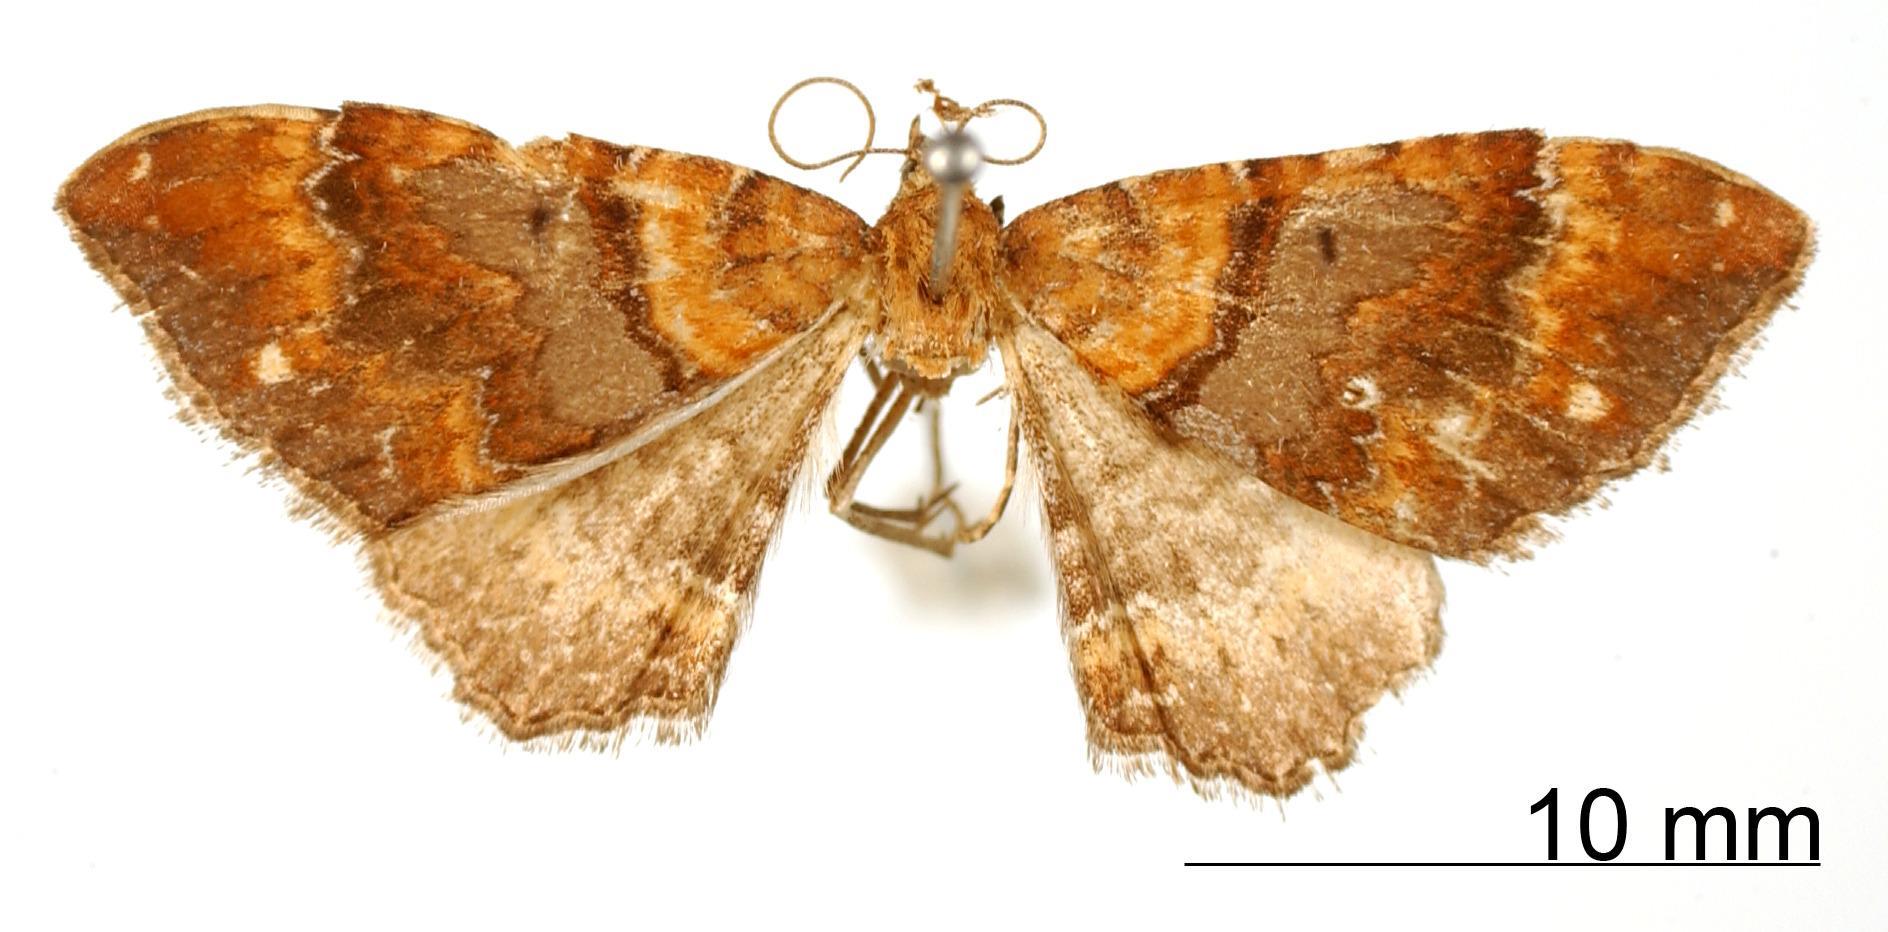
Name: Xanthorhoe suffocata
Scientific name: Xanthorhoe suffocata Dognin, 1906
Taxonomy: Animalia, Arthropoda, Insecta, Lepidoptera, Geometridae, Larentiinae
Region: [Not Stated]
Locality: [Not Stated], Tucumán, Argentina
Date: [Not Stated]